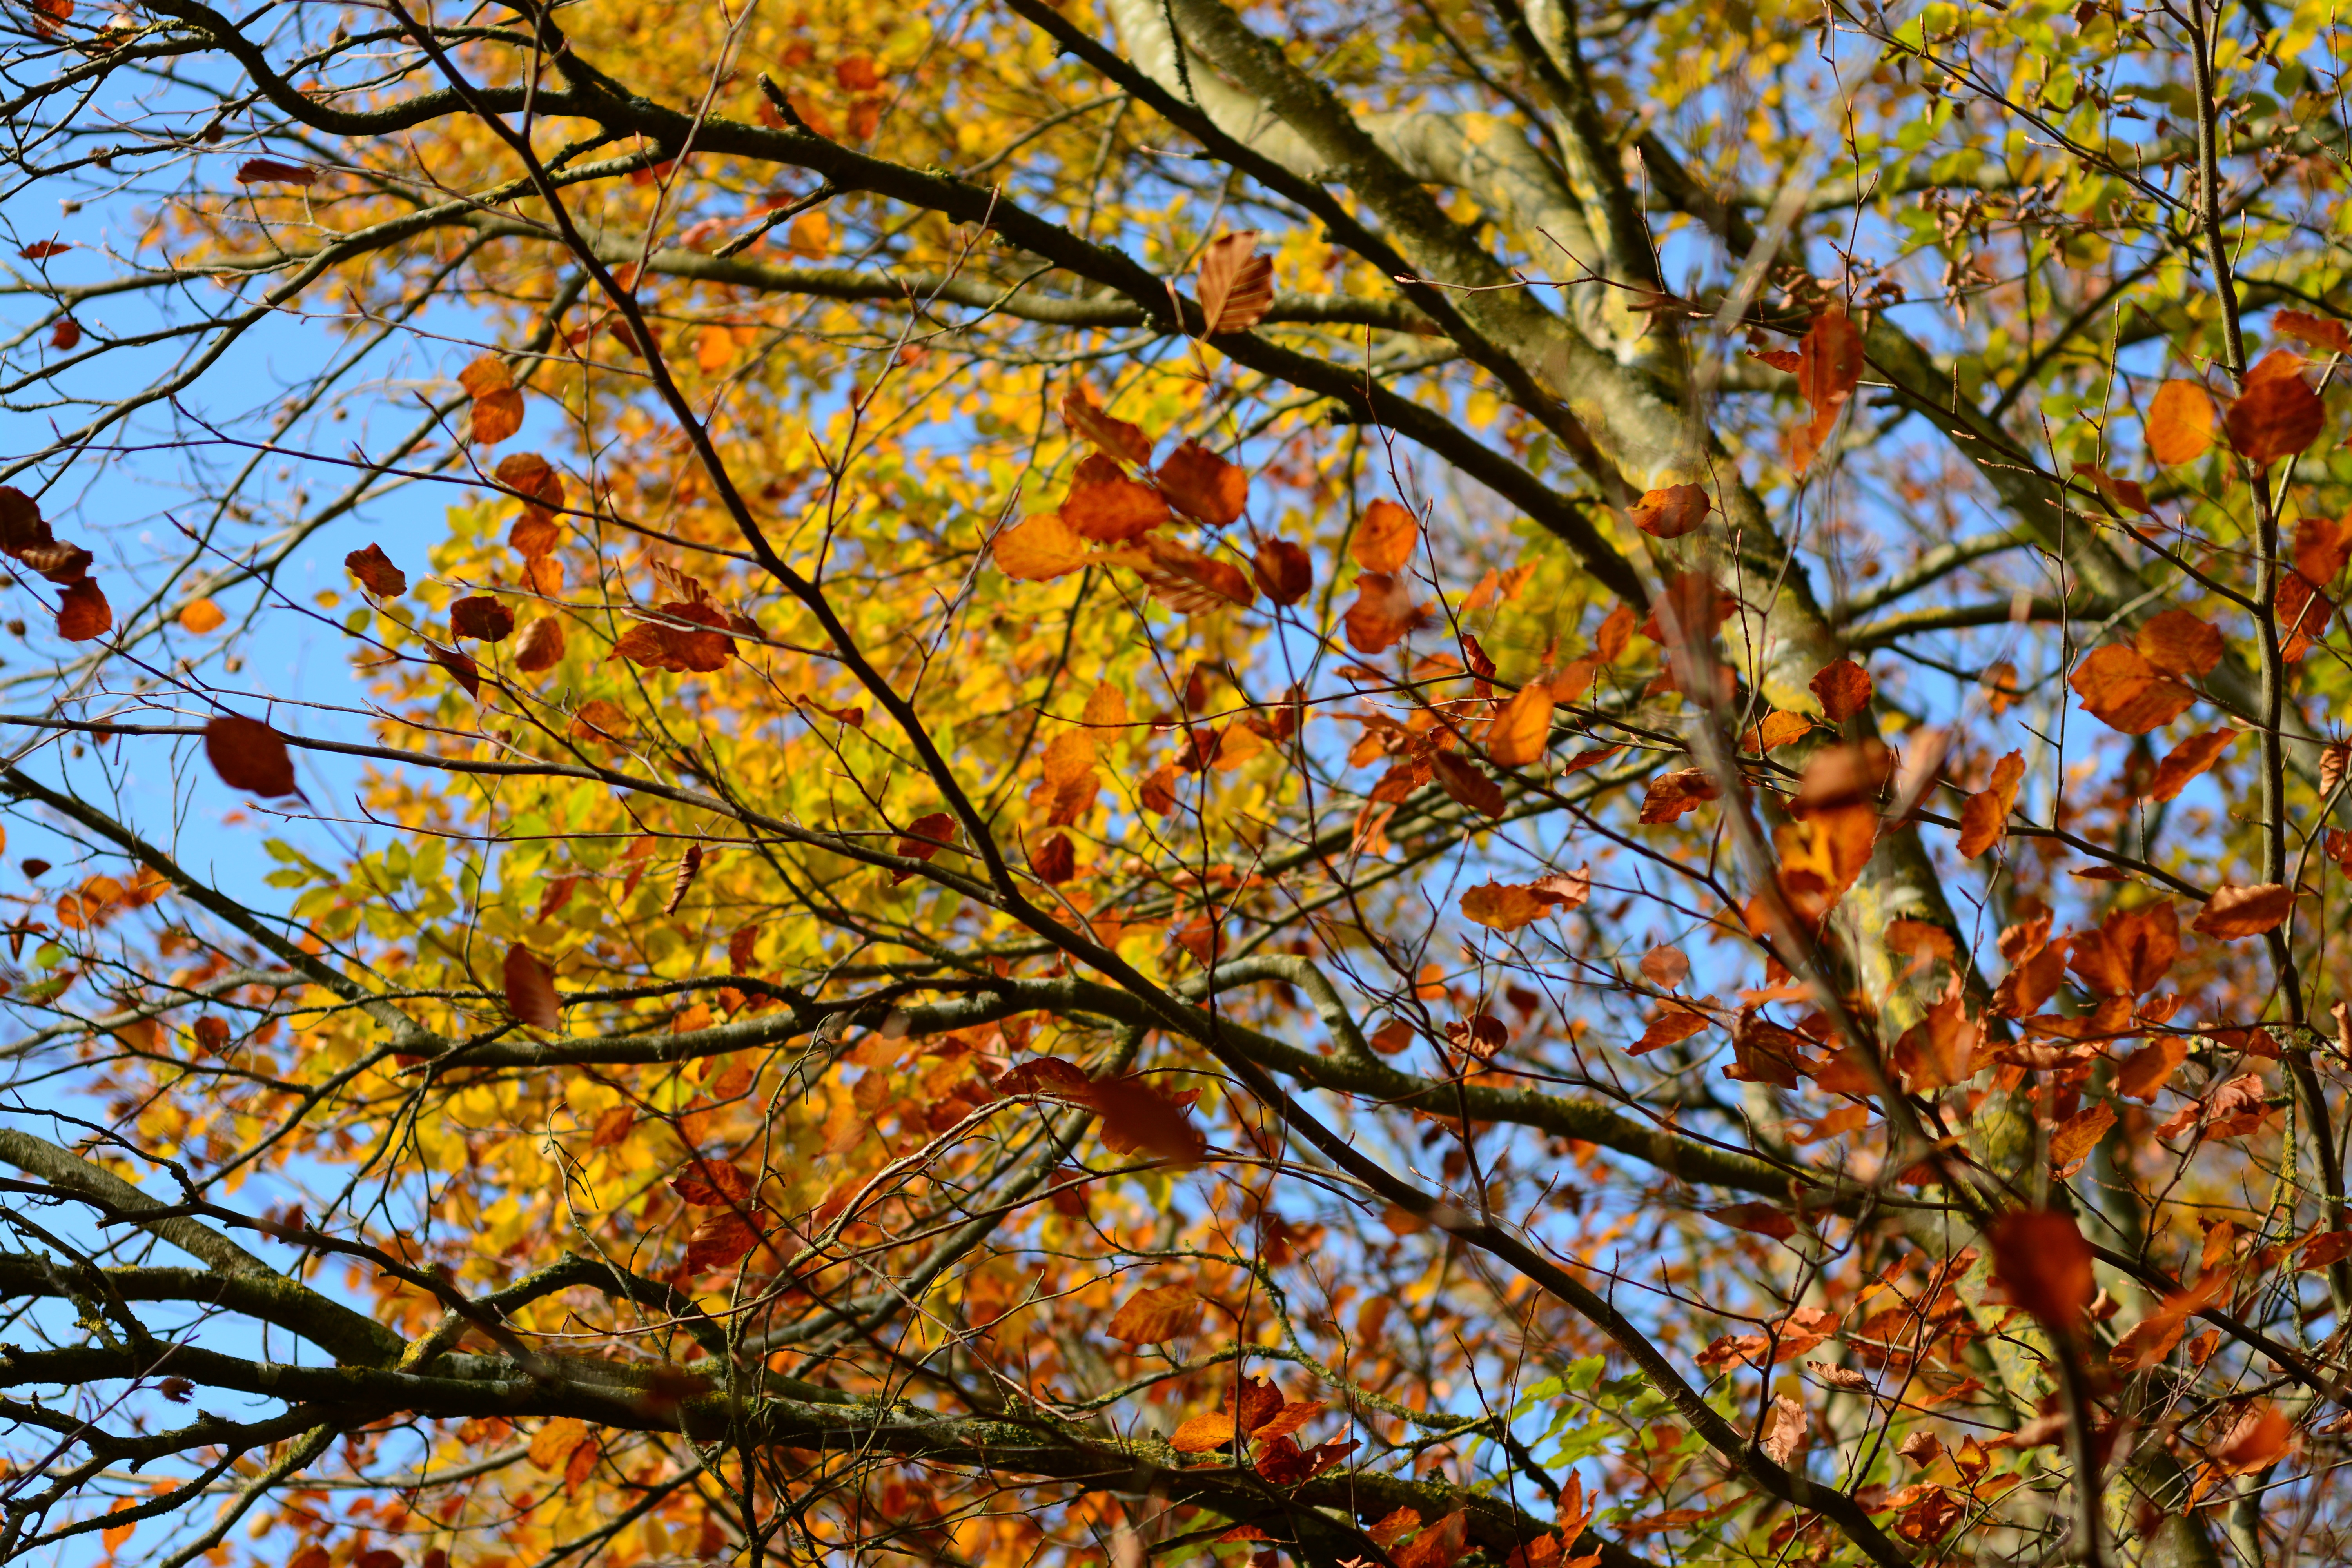
tree, nature, forest, branch, light, plant, sky, sun, sunlight, leaf, color, autumn, yellow, season, maple tree, leaves, transience, deciduous, woodland, fall foliage, golden autumn, flurry, flowering plant, woody plant, land plant